Kat Von D

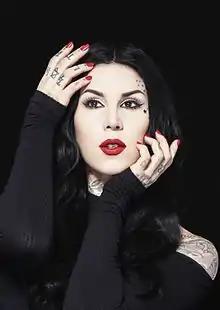
Von D in March 2016

Katherine von Drachenberg (born March 8, 1982), known professionally as Kat Von D, is a Mexican-born American tattoo artist, television personality, entrepreneur and recording artist. She is best known for her work as a tattoo artist on the TLC reality television show "LA Ink", which premiered in the United States on August 7, 2007, and ran for four seasons. She is also known for being the former head of Kat Von D Beauty (renamed KVD Beauty). In May 2021, Kat Von D released her first single "Exorcism" from her album "Love Made Me Do It". Her second studio album, "My Side of the Mountain", was released in 2024.